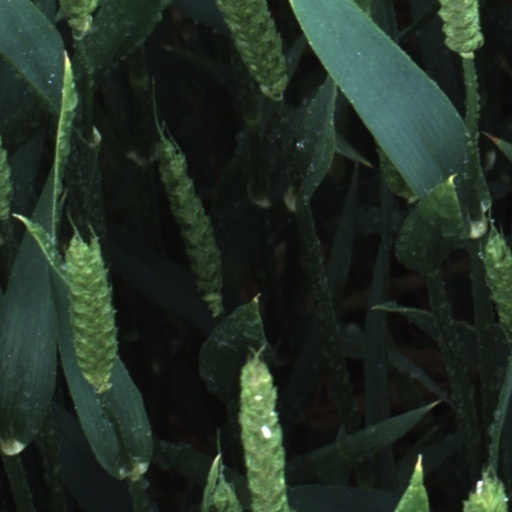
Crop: wheat